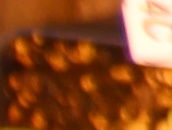
Label: Sugar beet